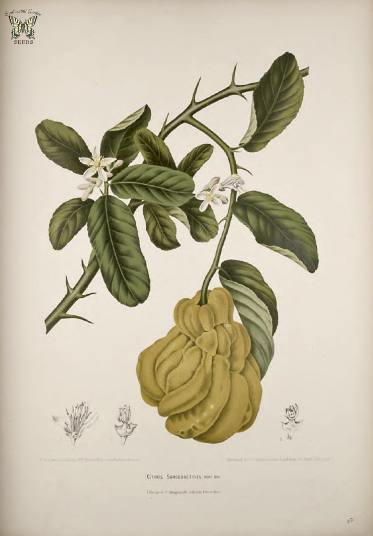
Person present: No